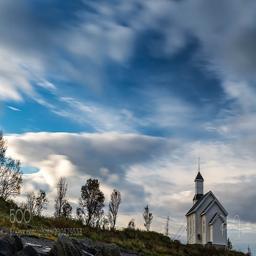
lonely church on the beach